Air warfare of World War II

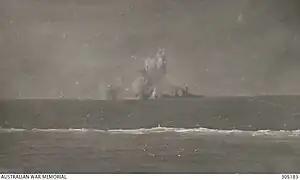
Japanese warplanes bombing the Dutch light cruiser during the Battle of Java Sea

Japan did not have a separate air force. Its aviation units were integrated into the Army and Navy, which were not well coordinated with each other. Japanese military aircraft production during World War II produced 76,000 warplanes, of which 30,000 were fighters and 15,000 were light bombers.